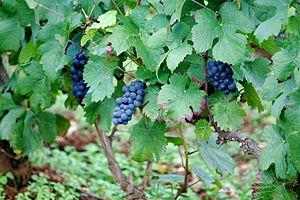
Le saint-aubin est un vin français d'appellation d'origine contrôlée (AOC) et d'appellation d'origine protégée, produit sur une partie de la commune de Saint-Aubin, dans le département de la Côte-d'Or.